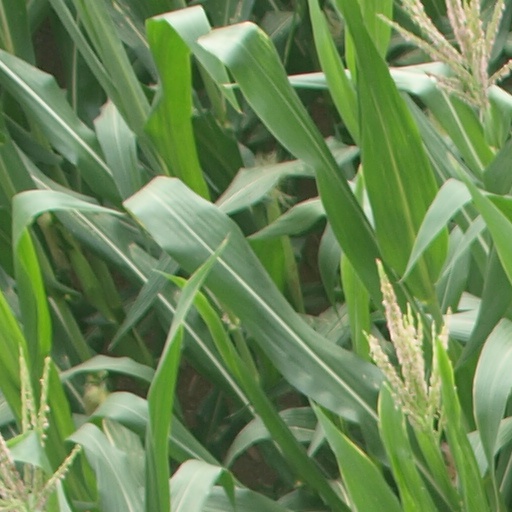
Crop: maize; corn